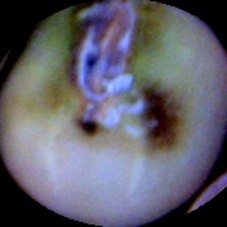
Label: Immature